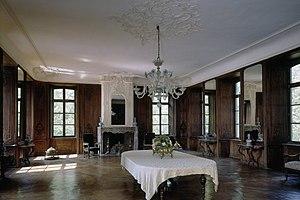
Le style Liège-Aix est une variante régionale de l'art mobilier baroque, qui prospéra essentiellement dans la seconde moitié du XVIIIᵉ siècle dans les villes de Liège, Aix-la-Chapelle et Maastricht mais également ailleurs dans la principauté de Liège. Le style est étroitement lié aux style Régence, Louis XIV, XV et XVI mais diffère de ces styles français car une des caractéristiques est la prédilection qu'elle porte à l'emploi du chêne, à la différence de la création française qui cherche la diversité des matières et est souvent séduite par la polychromie et l'utilisation du nacre et de l'argent, à laquelle recourent plus rarement les artistes liégeois.
Le baroque mosan, également appelé baroque de la Principauté de Liège, baroque liégeois ou encore baroque de Liège-Aix-la-Chapelle, est une variante régionale du style baroque qui prospéra, en particulier dans le XVIIIᵉ siècle, dans la Principauté de Liège et dans la région des villes d’Aix-la-Chapelle et de Maastricht. Les principaux foyers de ce style étaient les villes de Liège, Aix-la-Chapelle et Maastricht avec des sous-centres Spa, Verviers, Eupen, Montjoie, Vaals, Hasselt et Saint-Trond. Le baroque mosan, comme le baroque des Pays-Bas méridionaux, occupe une position intermédiaire entre le classicisme hollandais strict, d’une part et le rococo et le baroque français et allemand, beaucoup plus élaborés. Ce mouvement artistique s'est développé principalement dans l'architecture locale et les arts appliqués au cours de la seconde moitié du XVIIIᵉ siècle.